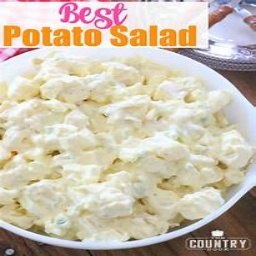
Label: potato_salad